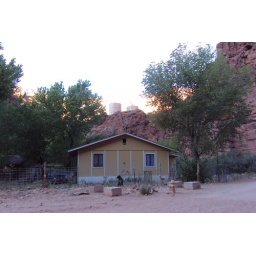
typical home in village, with canyon walls behind